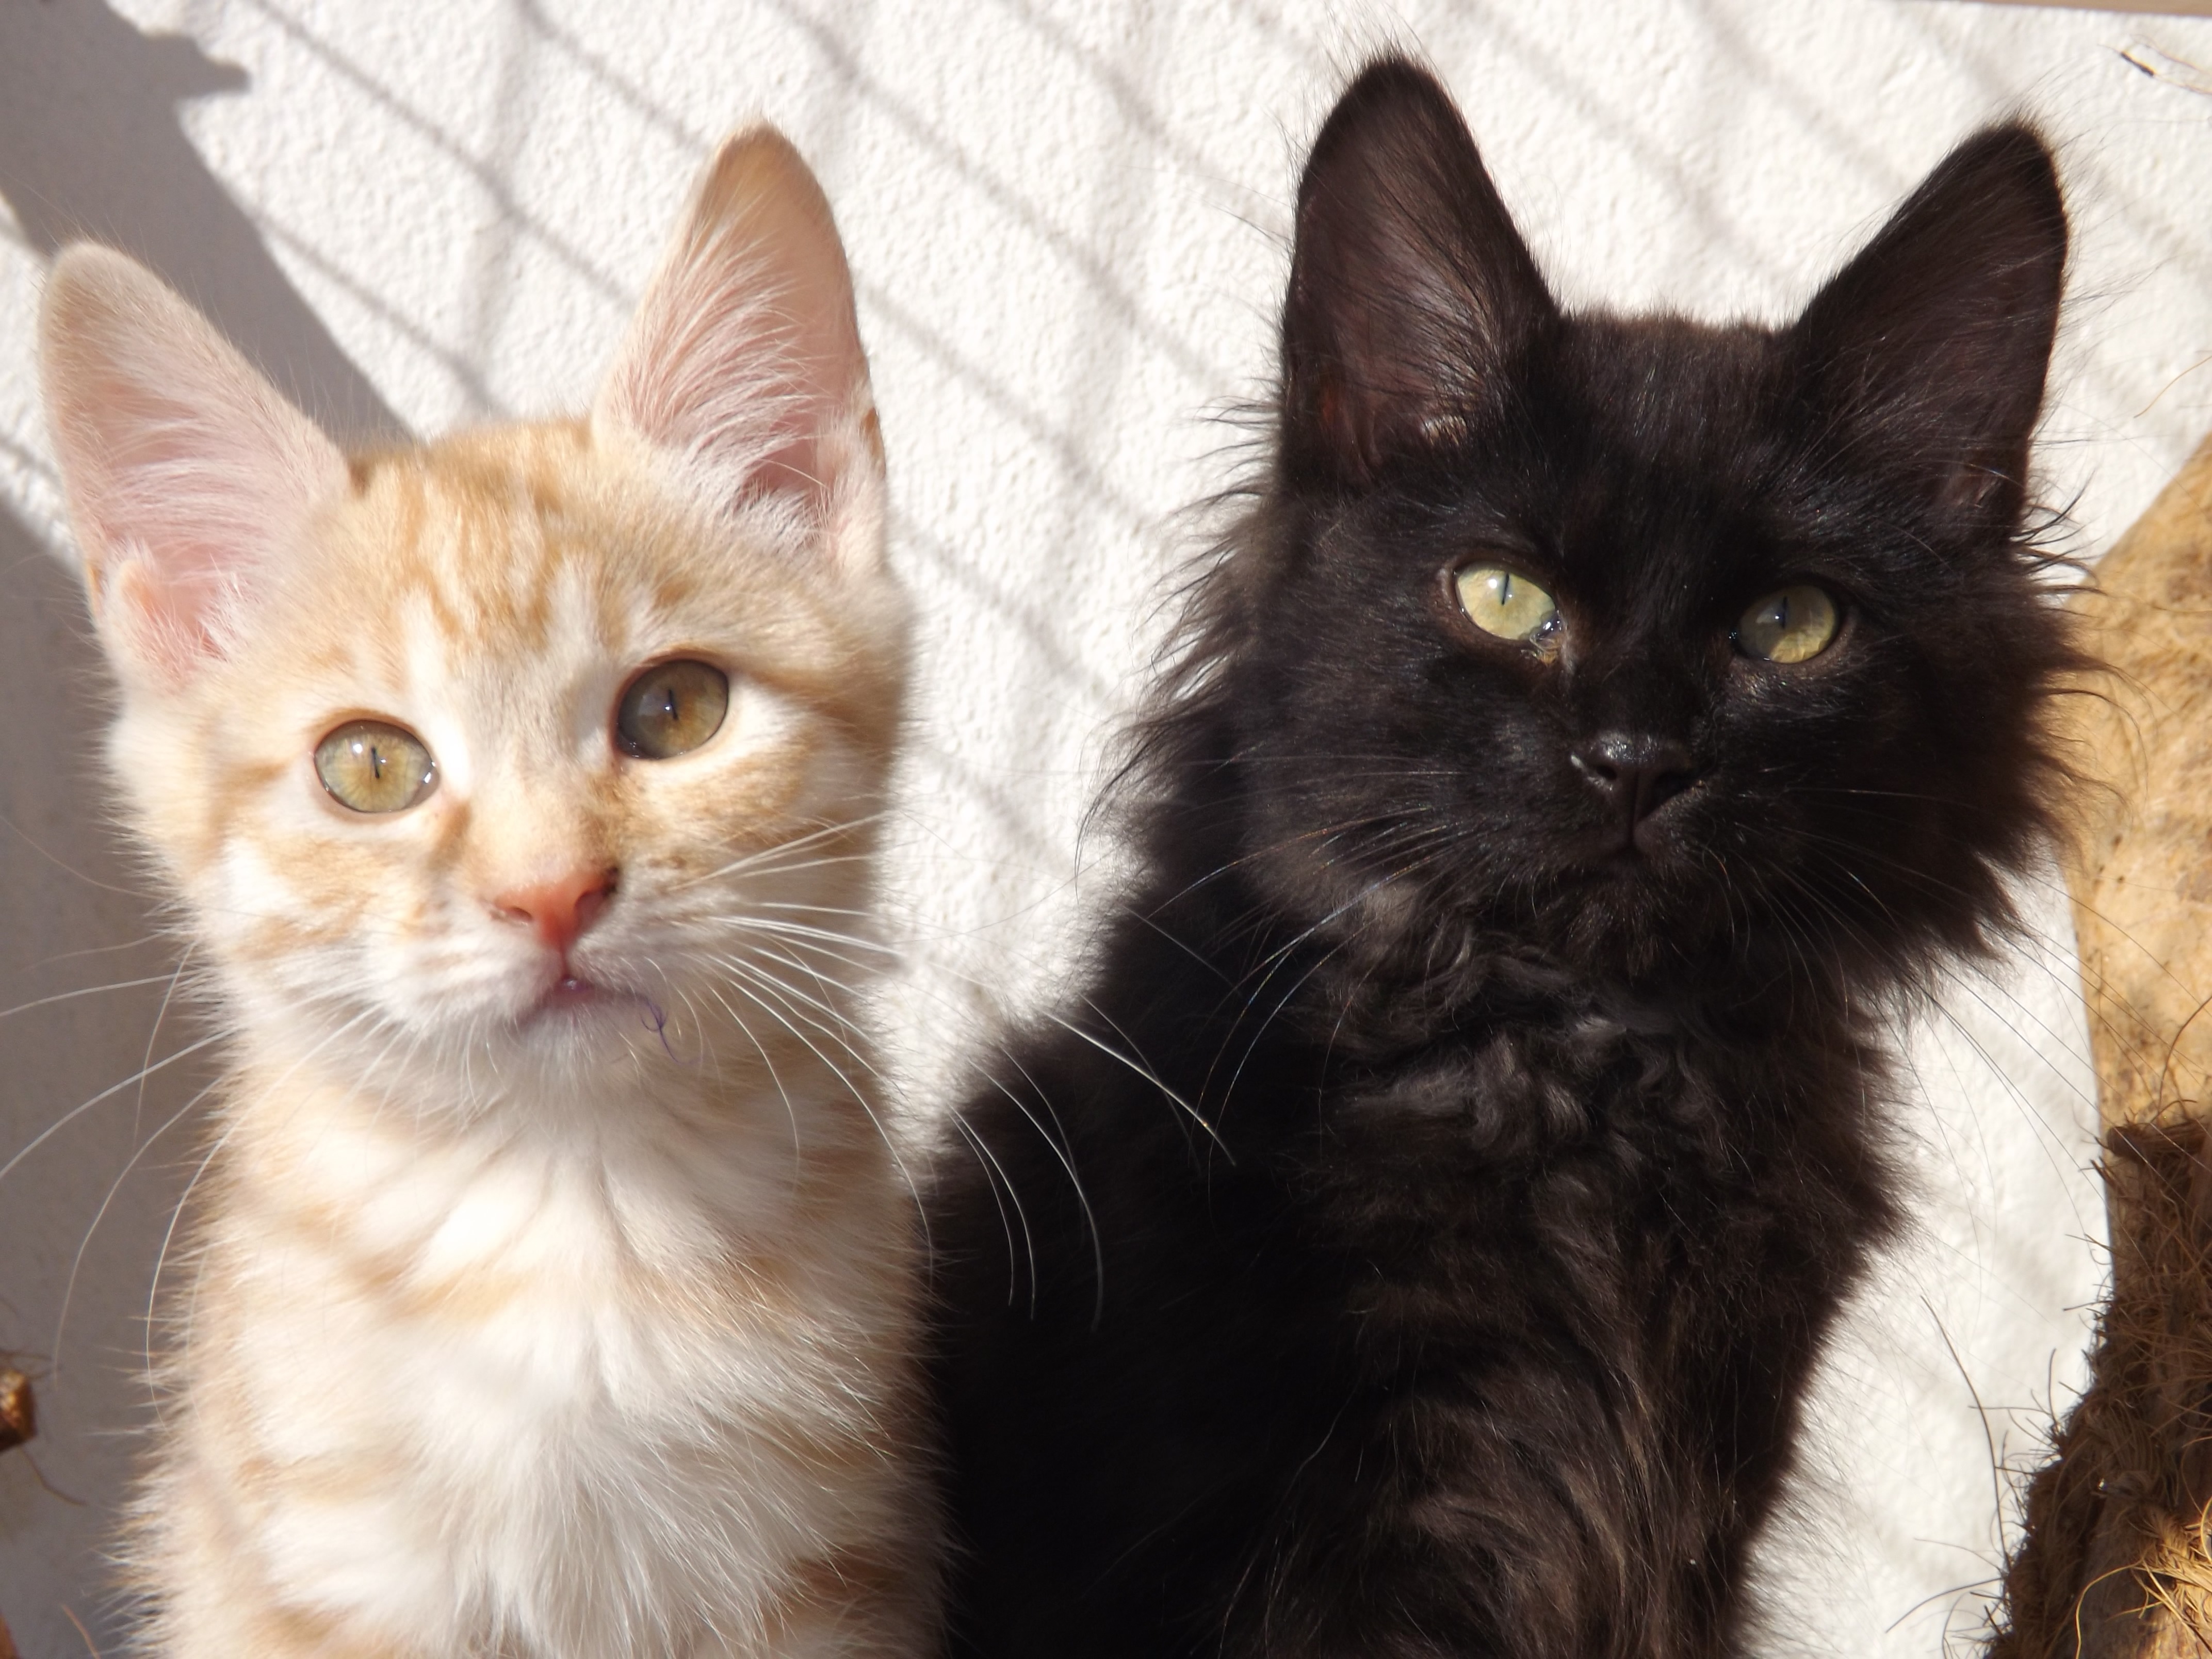
animal, kitten, cat, mammal, black, whiskers, vertebrate, maine coon, norwegian forest cat, european shorthair, black kitten, small to medium sized cats, cat like mammal, carnivoran, domestic short haired cat, domestic long haired cat, kurilian bobtail, silver red kitten